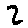
Label: 2